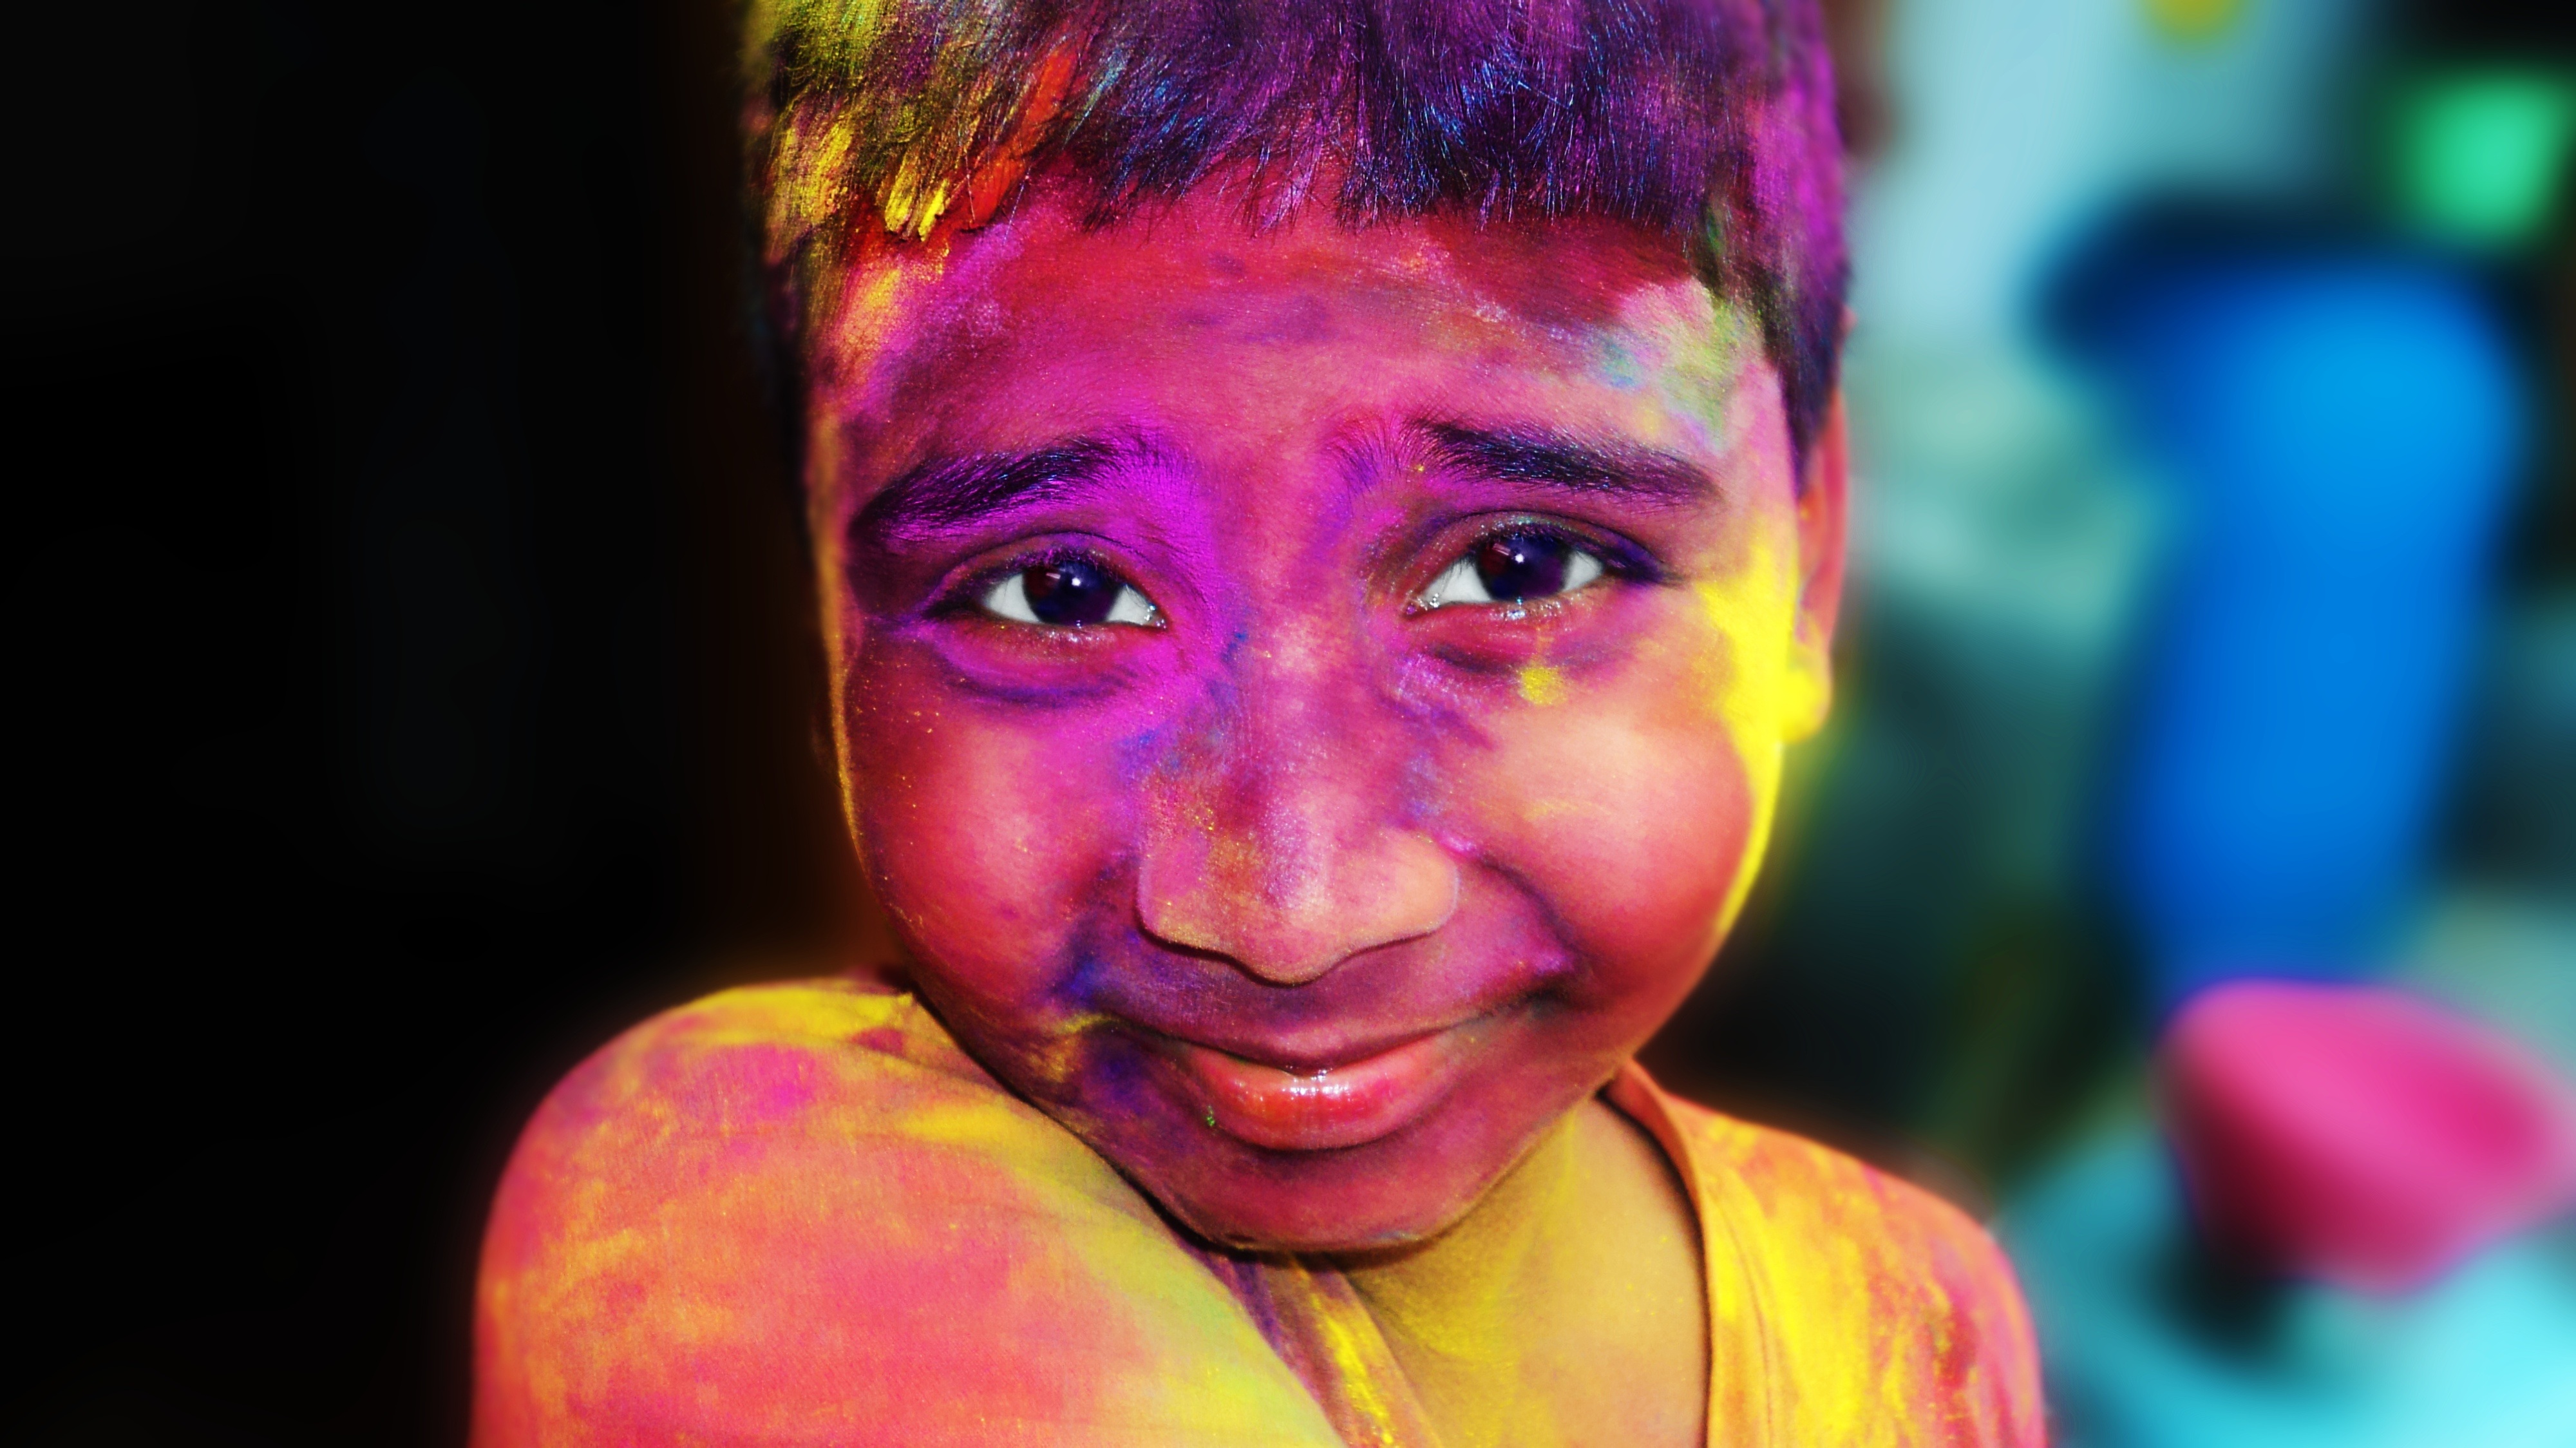
person, photography, portrait, color, holiday, child, paint, powder, facial expression, smile, close up, face, nose, fun, vivid, eye, head, culture, organ, india, vibrant, emotion, dye, holi